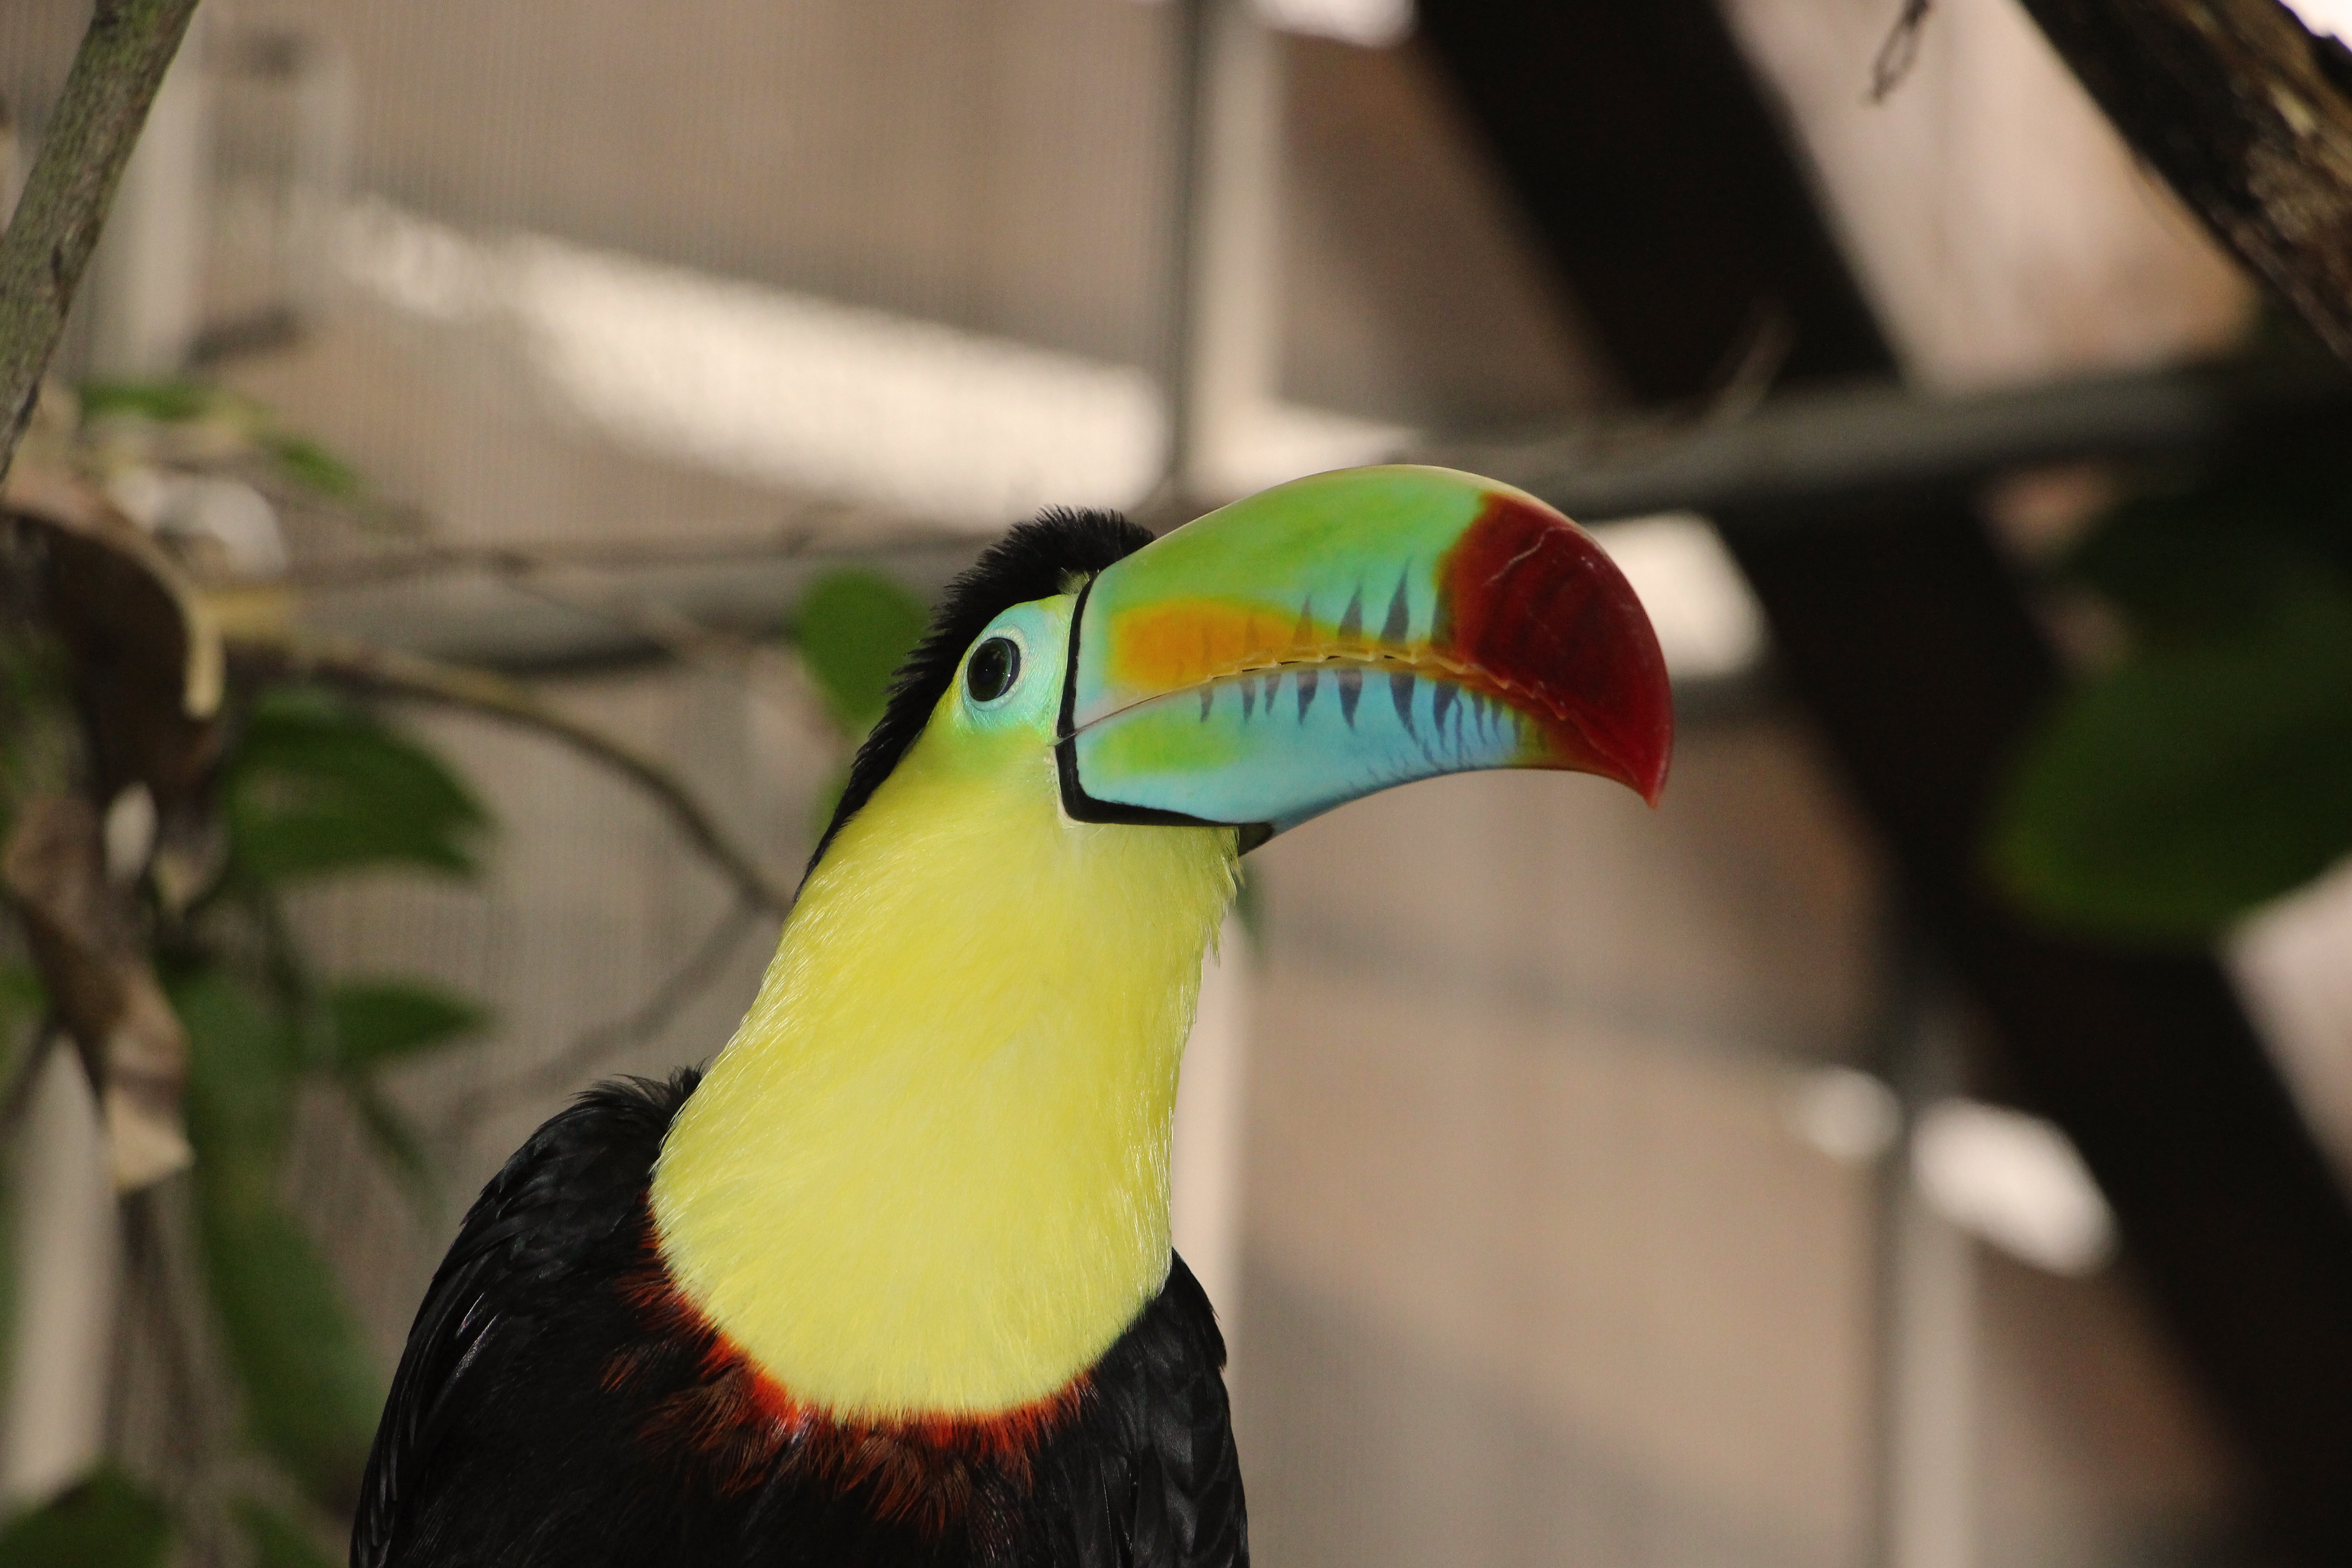
bird, green, beak, color, yellow, fauna, poultry, close up, vertebrate, hornbill, toucan, tropics, coraciiformes, piciformes, keel